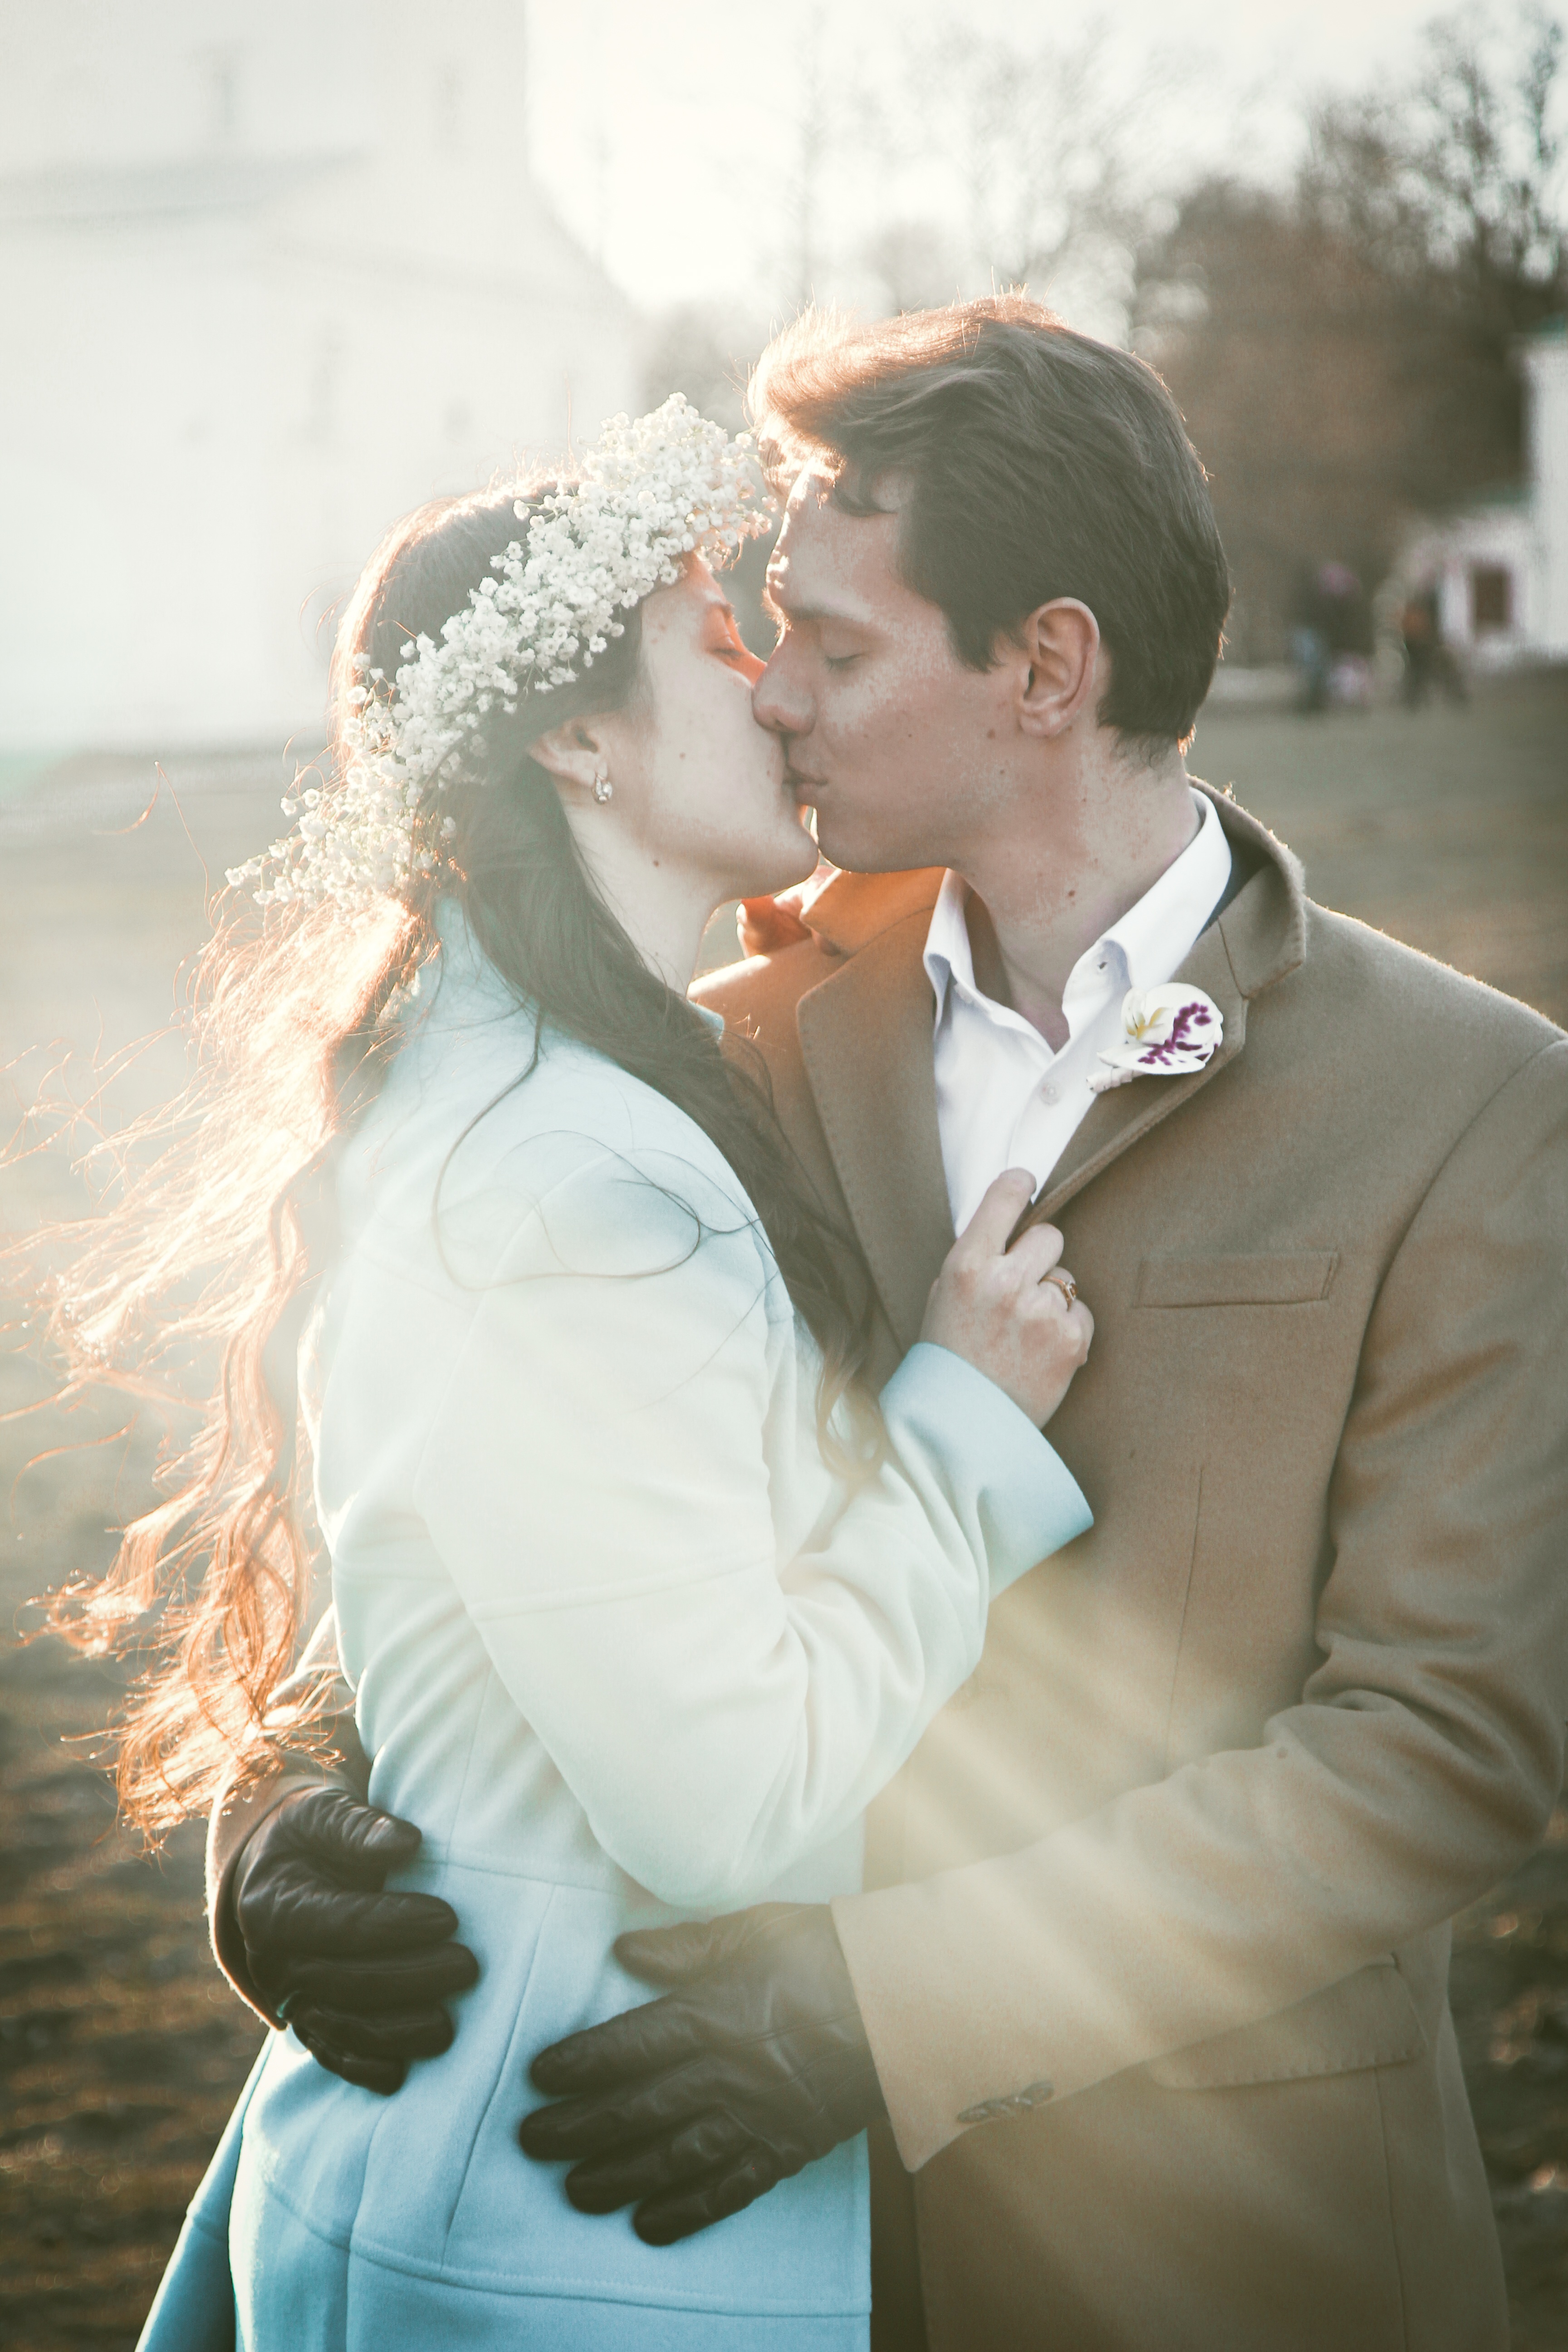
man, girl, woman, street, guy, love, kiss, romance, two, wedding, bride, groom, wreath, flowers, posing, ceremony, photograph, event, chamomile, interaction, however